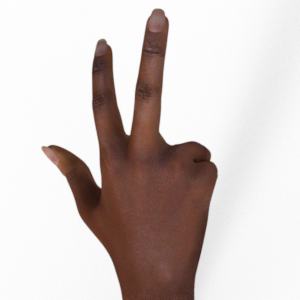
Label: scissors